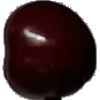
Label: Cherry 1